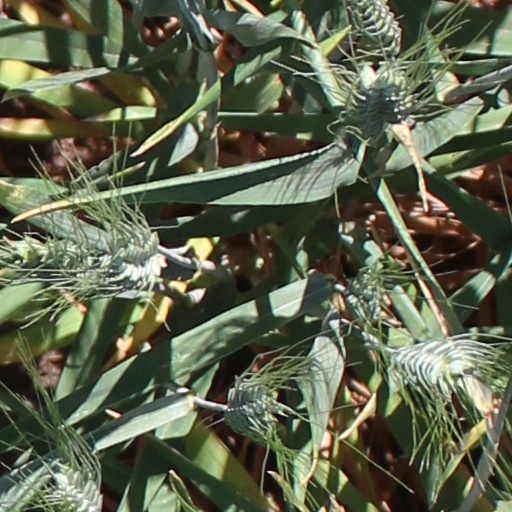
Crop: wheat